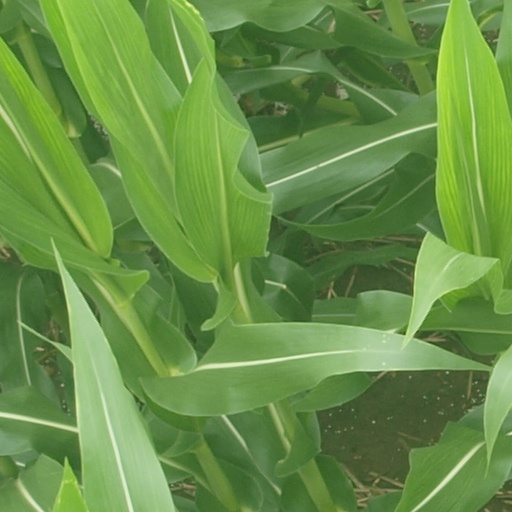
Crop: maize; corn